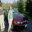
Label: automobile